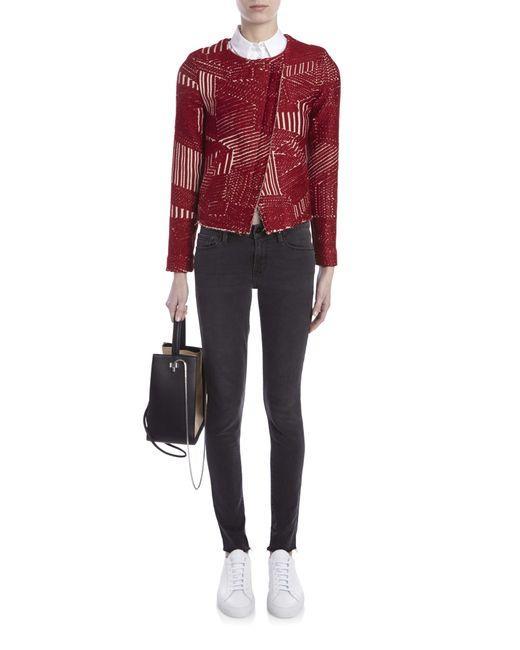
skinny Jeans schwarze Farbe für Damen